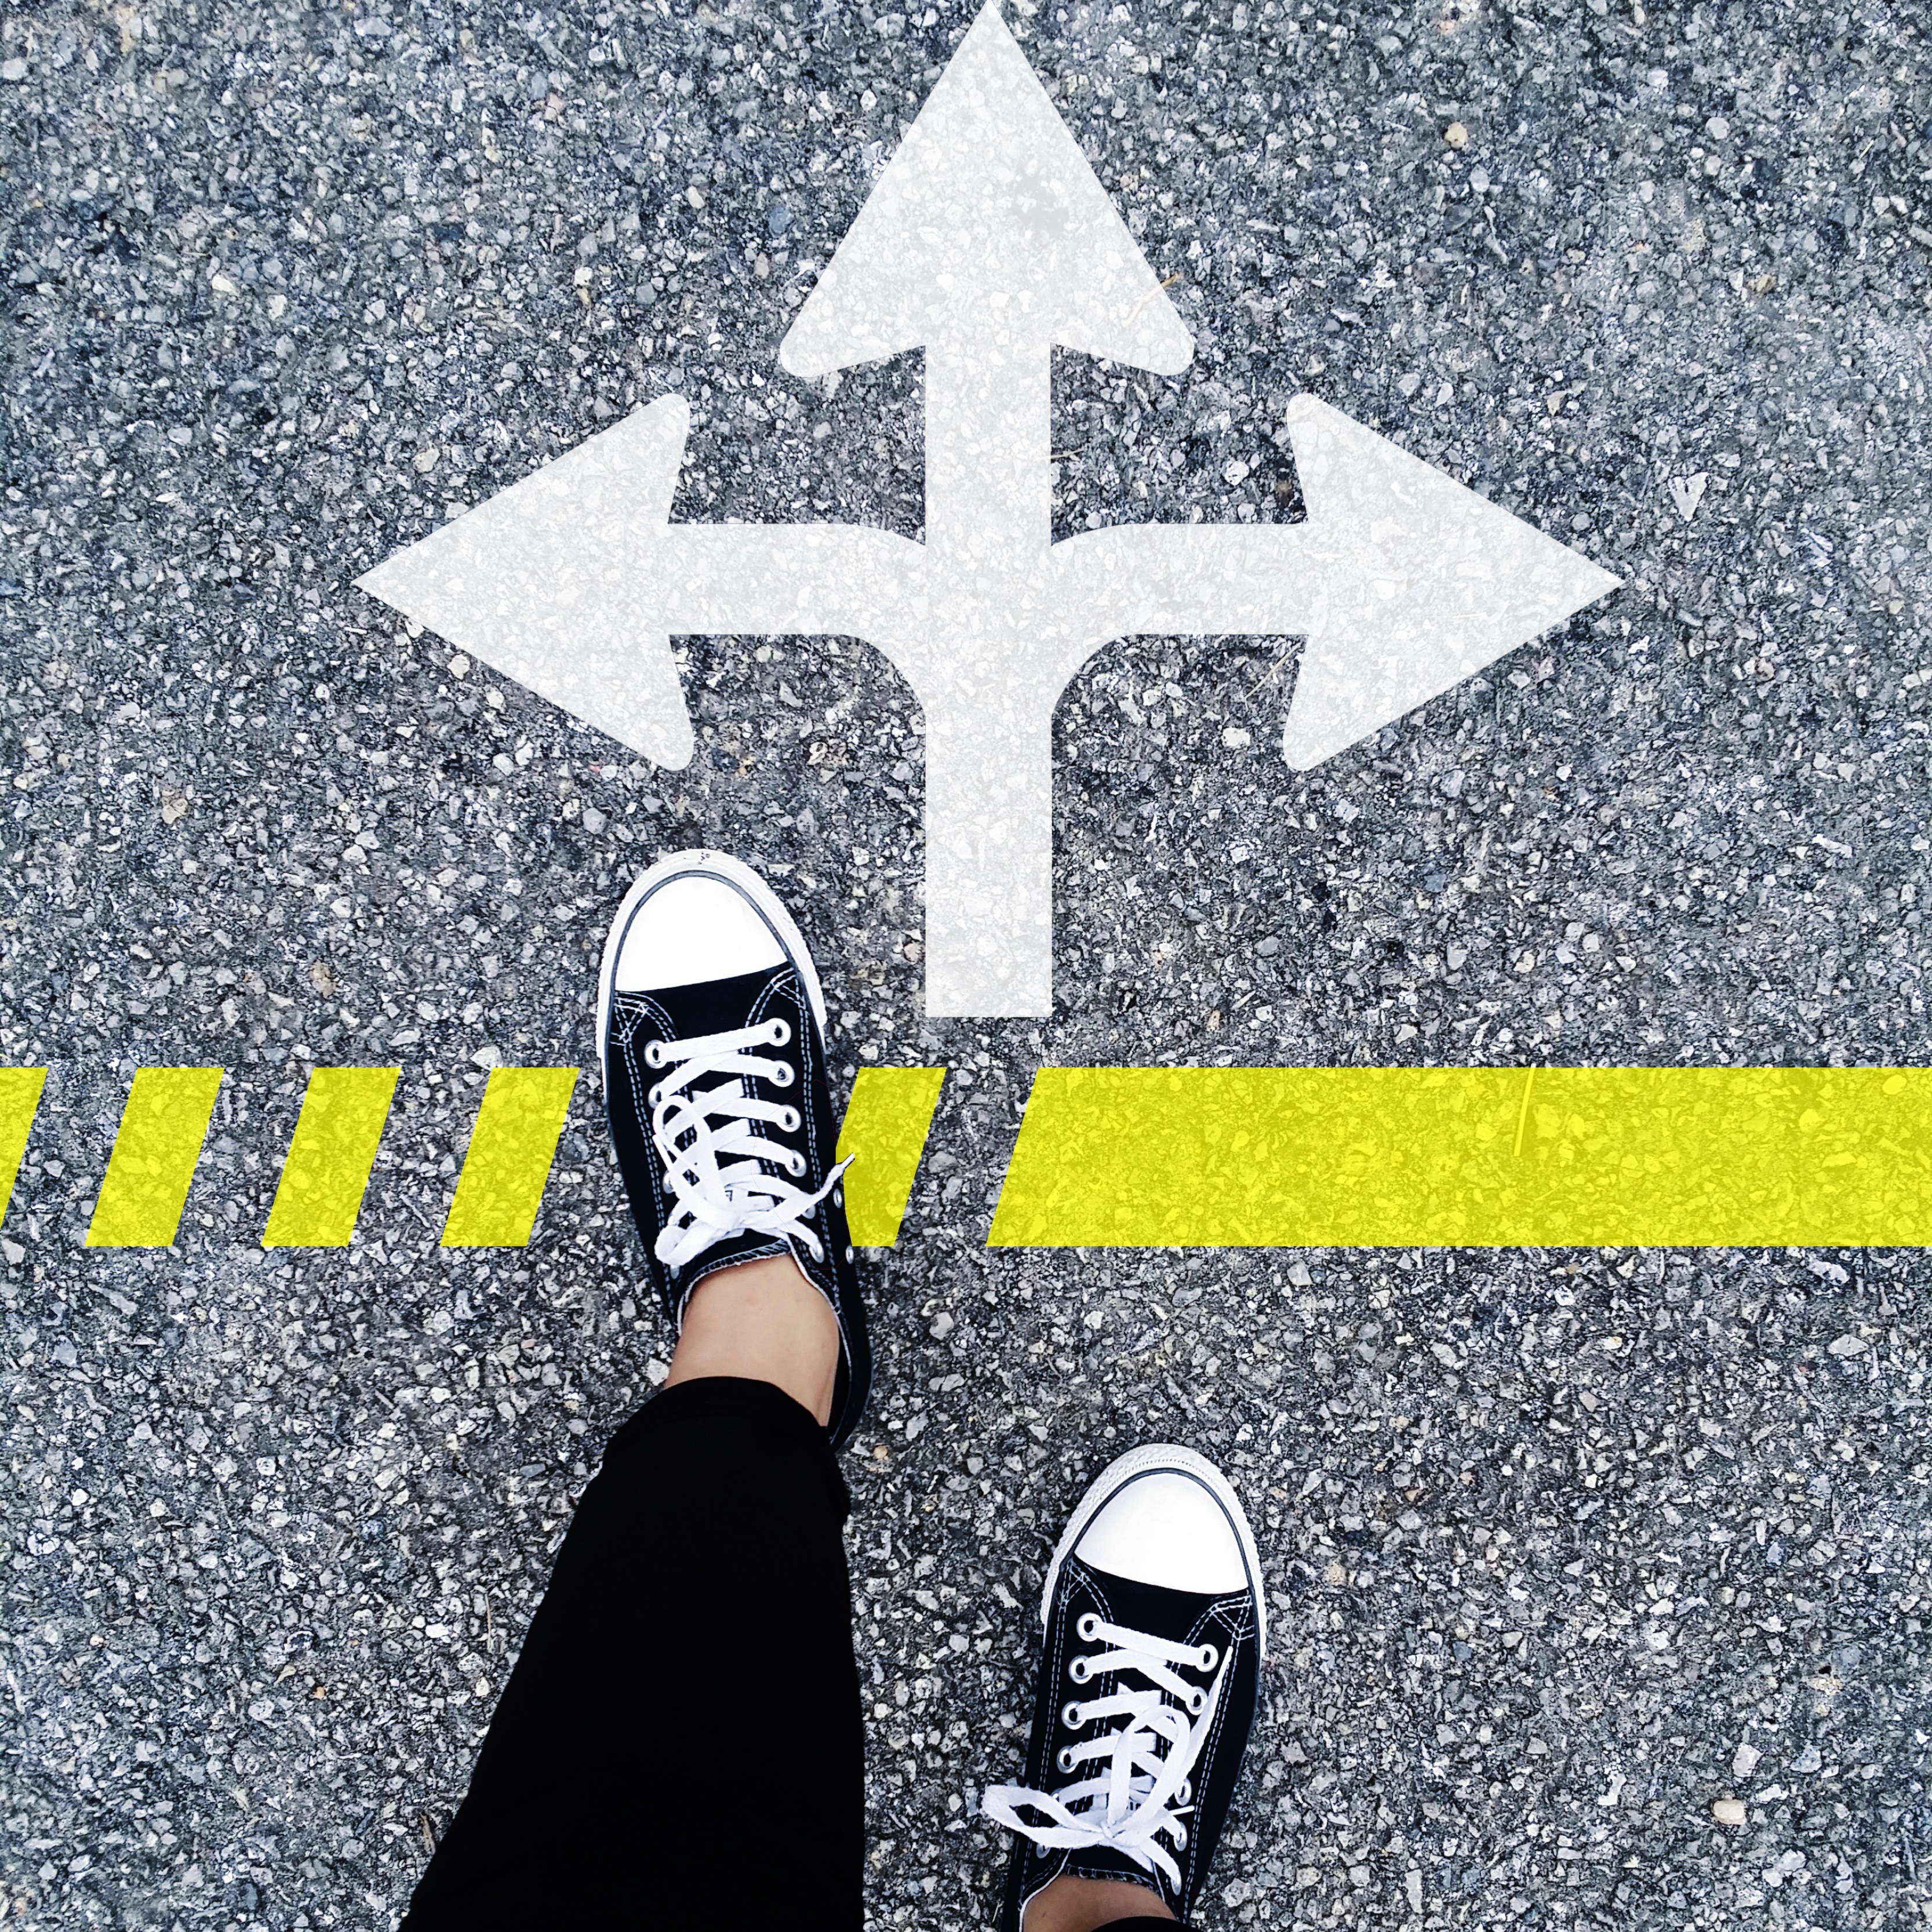
asphalt, direction, font, art, shape, choose the right direction, career direction